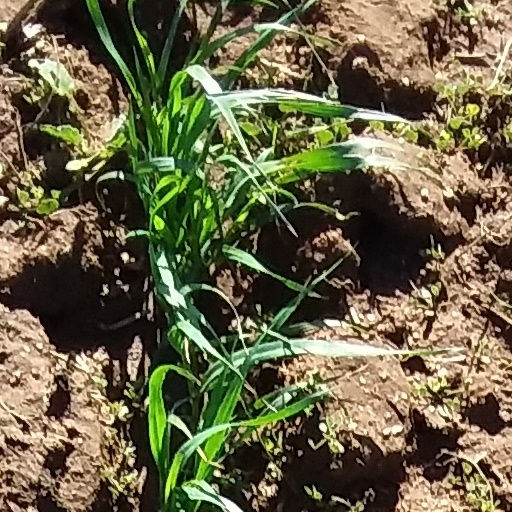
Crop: wheat